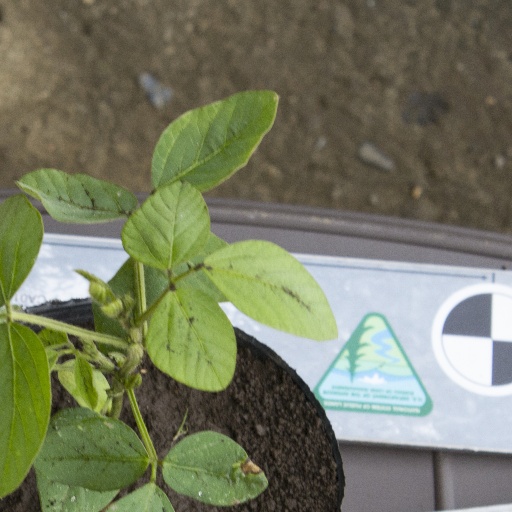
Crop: soybean